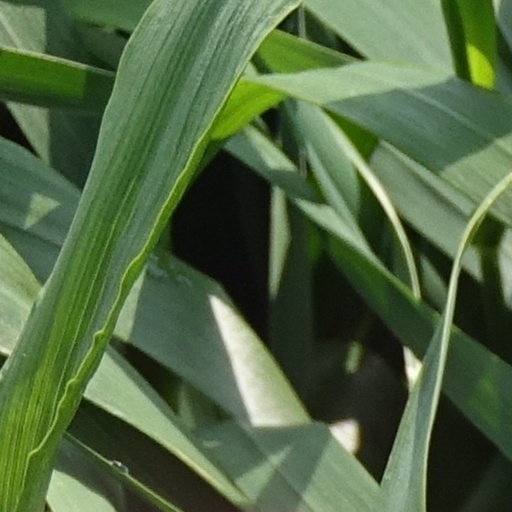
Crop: wheat